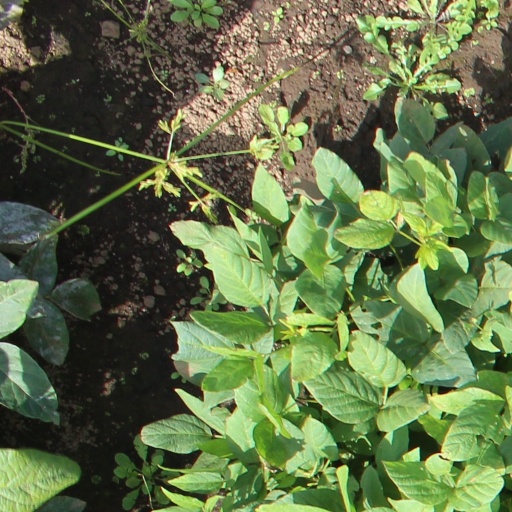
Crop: soybean